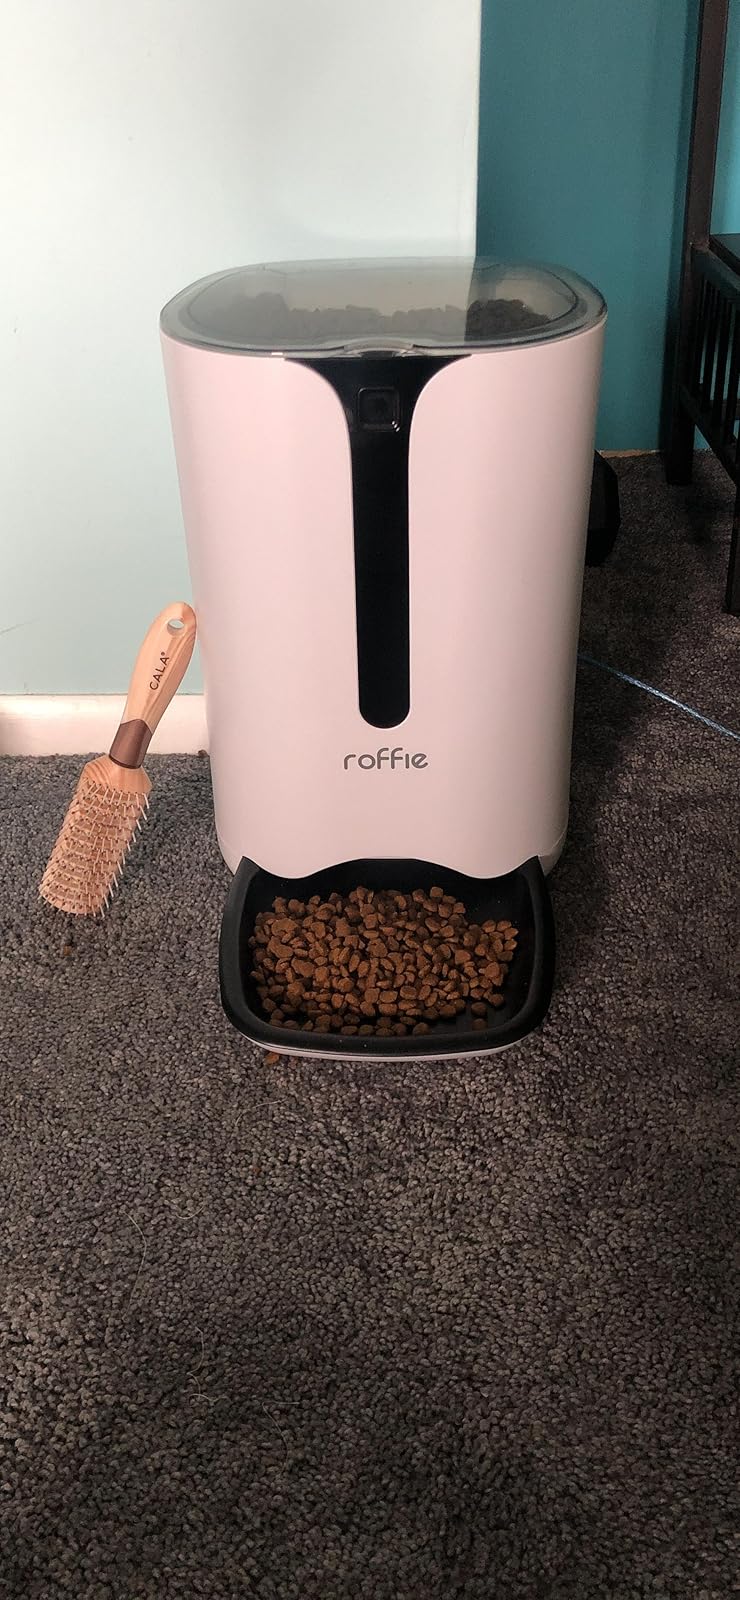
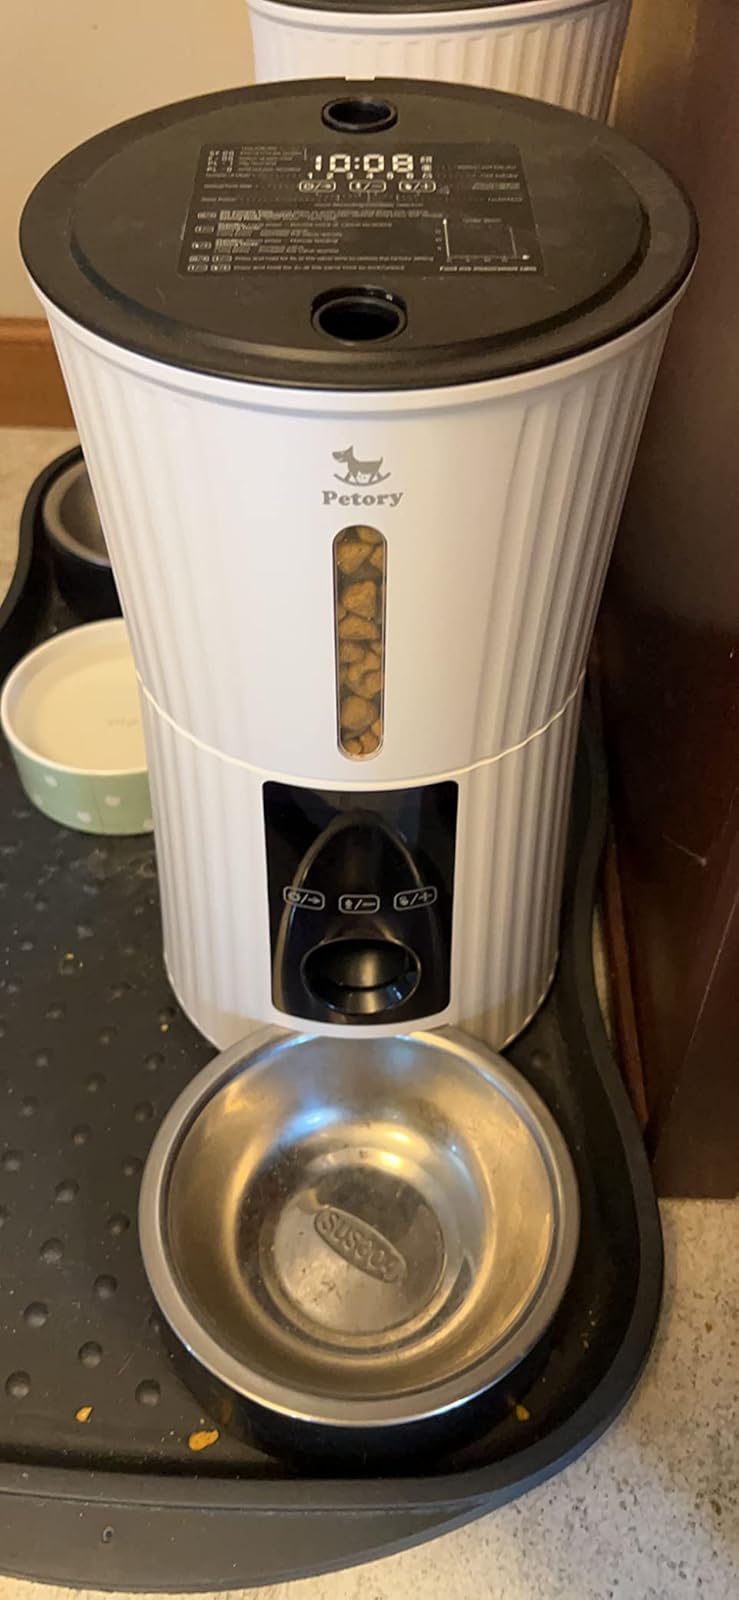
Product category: items_feeder
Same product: no